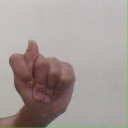
अक्षर: ट